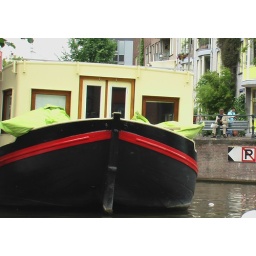
On the canals in Amsterdam, this snug little boat presented a happy face to passers by.